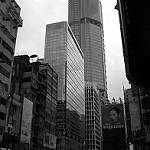
Label: B & W